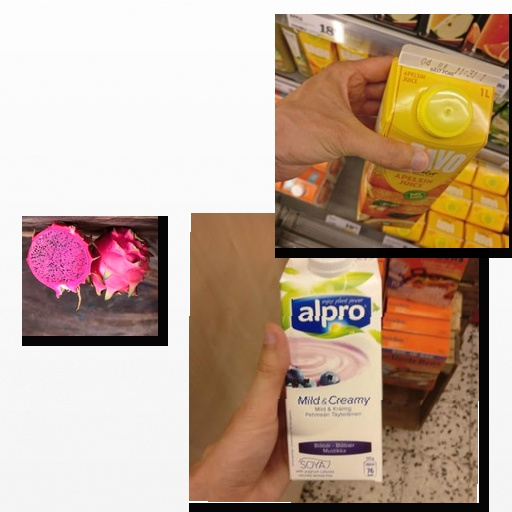
Food items: dragon_fruit, orange_juice, blueberry_soyghurt